Amol

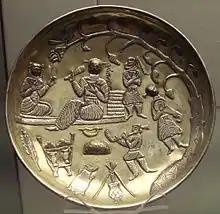
Silver gilt dish of Tapuria, 7th–8th centuries. A tradition initiated under the Sasanians and continued after the Arab invasions. "Anuzhad" inscription in Pahlavi script, next to the reclining figure. British Museum

According to historical literature, Amol was the capital of Mazandaran during the period starting from the 3rd century AD under the Sasanian Empire to the 13/14th century AD under the Ilkhanate dynasty of Mongol Empire. Before Islam, Amol was one of the largest and most important cities in the region and was considered the center of Mazandaran. The city of Amol existed before the Sassanids and during Alexander's time. During the Sassanid era, the importance of this Amol was increased due to the escape of the followers of Mazdak to this city.